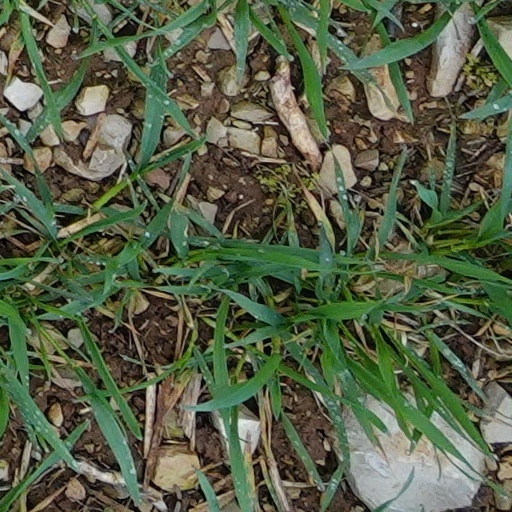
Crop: wheat